Country lane

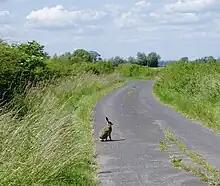
A wild hare in a country lane in England

In North America and Australia, the term "lane" also may refer to rear access roads which act as a secondary vehicular network in cities and towns, also known as back lanes. Some towns and cities in Ireland and the United Kingdom, including the City of London, also name some minor streets and (often pedestrian) passageways as a "lane". However, the more usual British usage of the term "lane" is for a narrow road with little vehicular traffic in the countryside, within or between villages, and these can be named or remain unnamed.